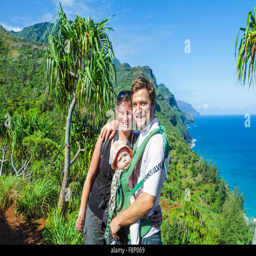
tourists with baby along tourist attraction